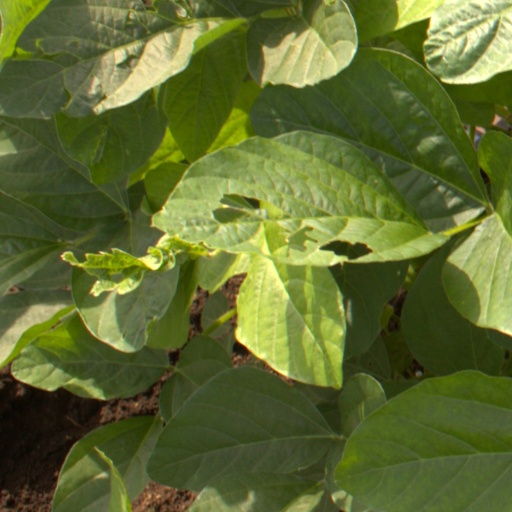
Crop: soybean